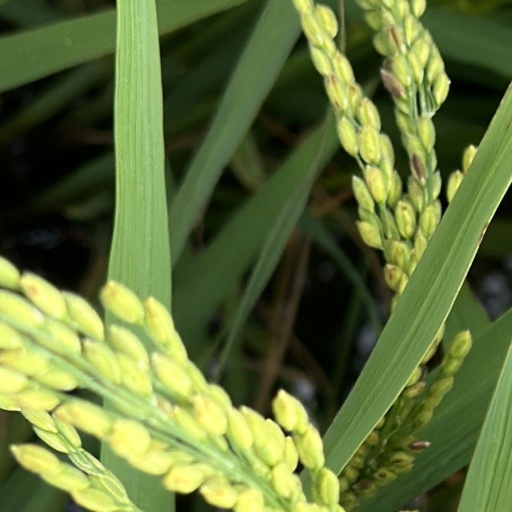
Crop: rice